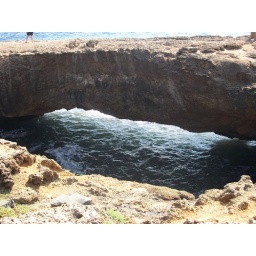
This is the bridge that you can still walk over. It's eerie to be standing over the ocean